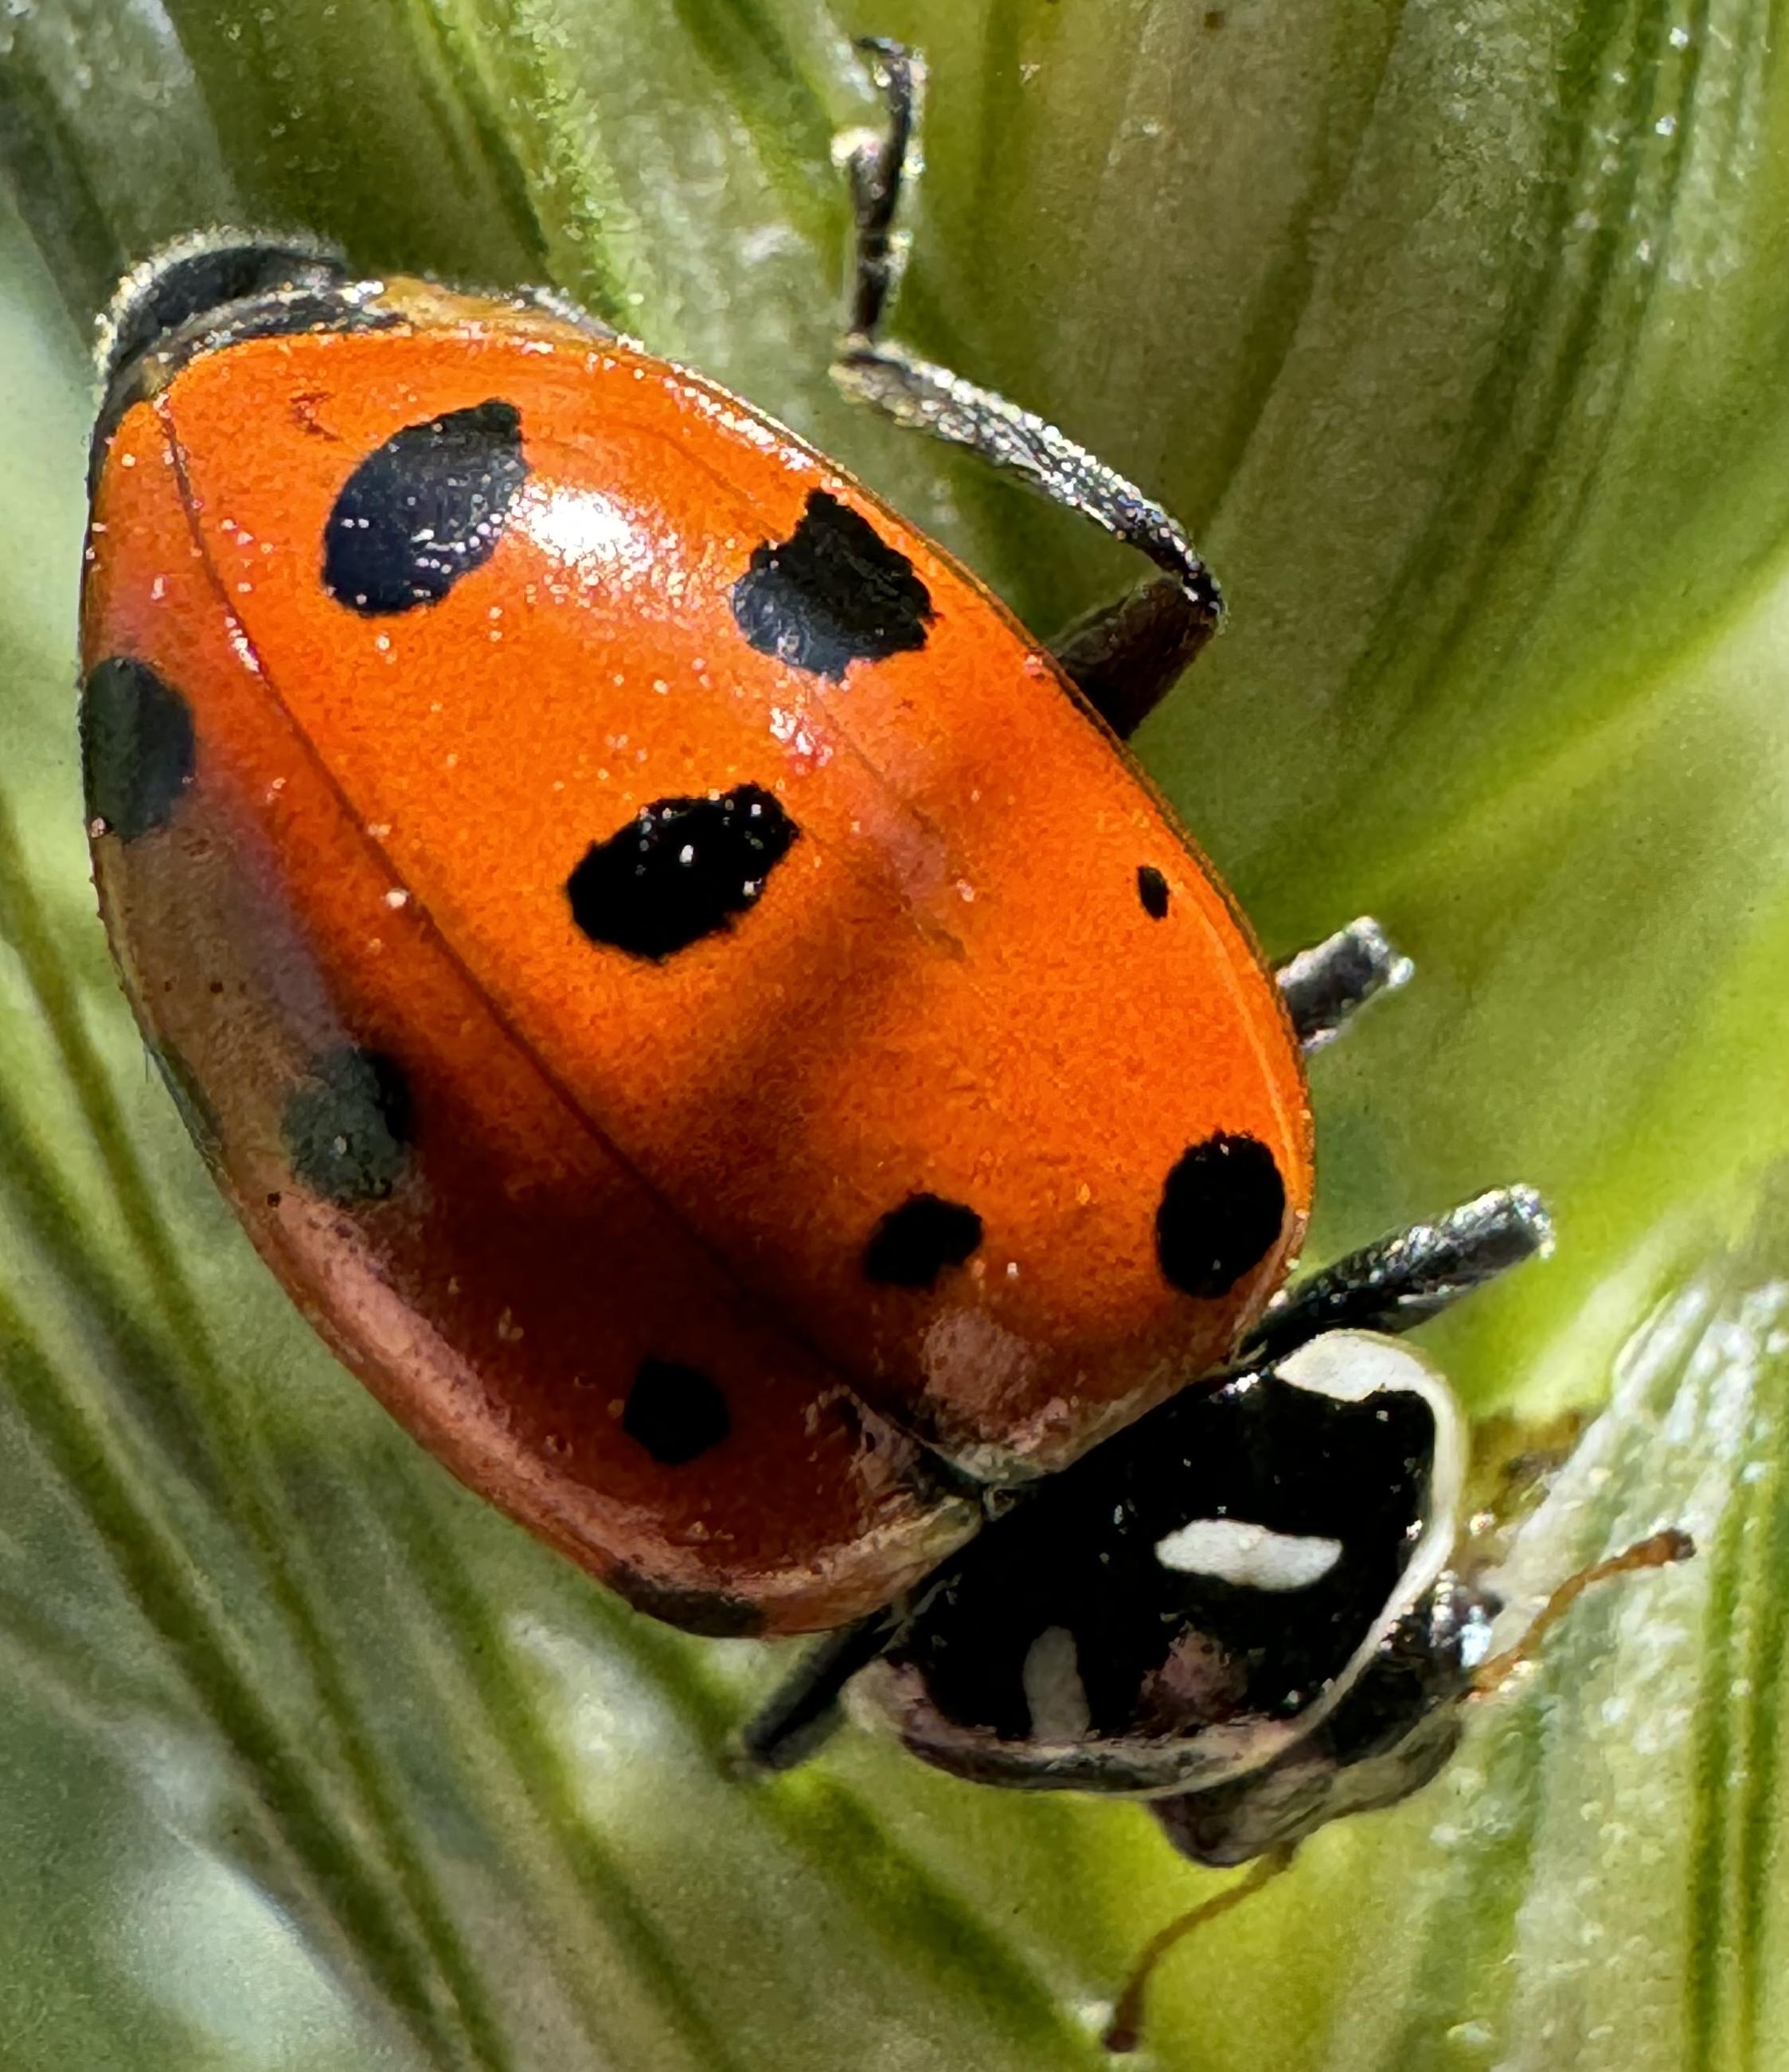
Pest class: predators